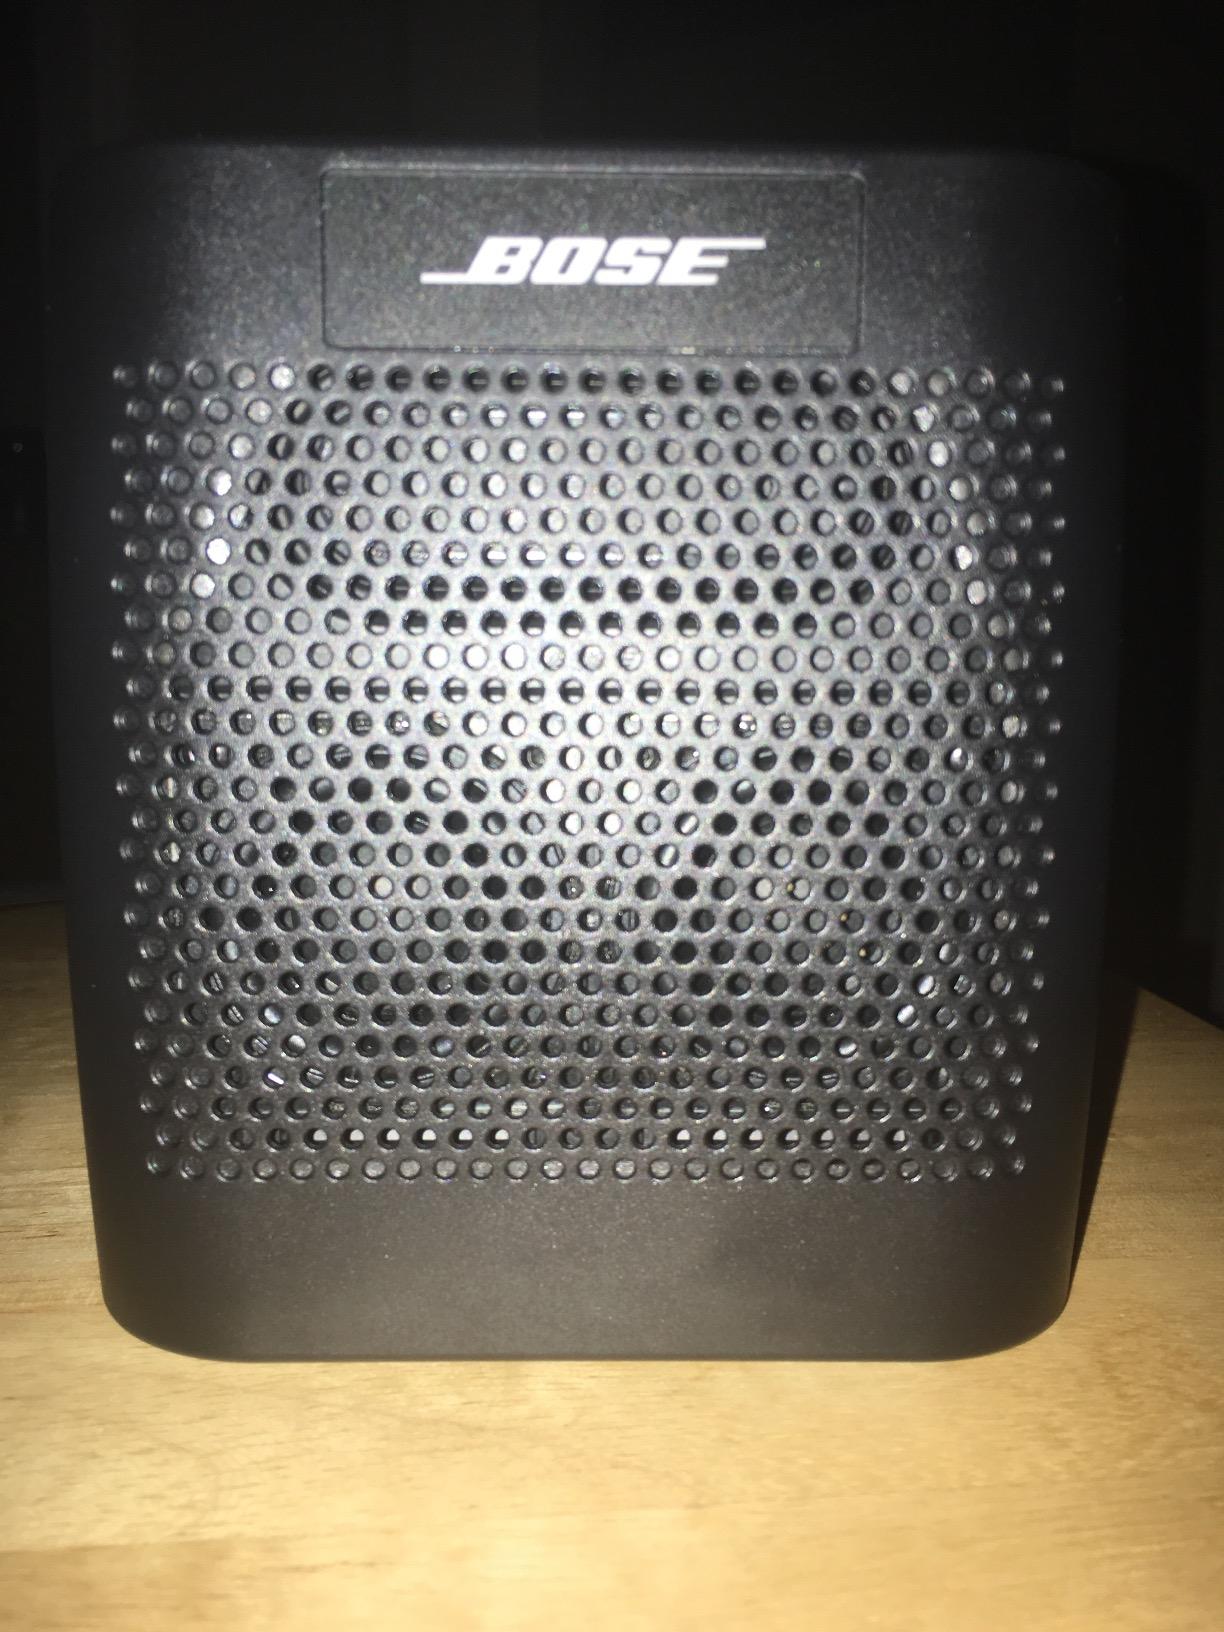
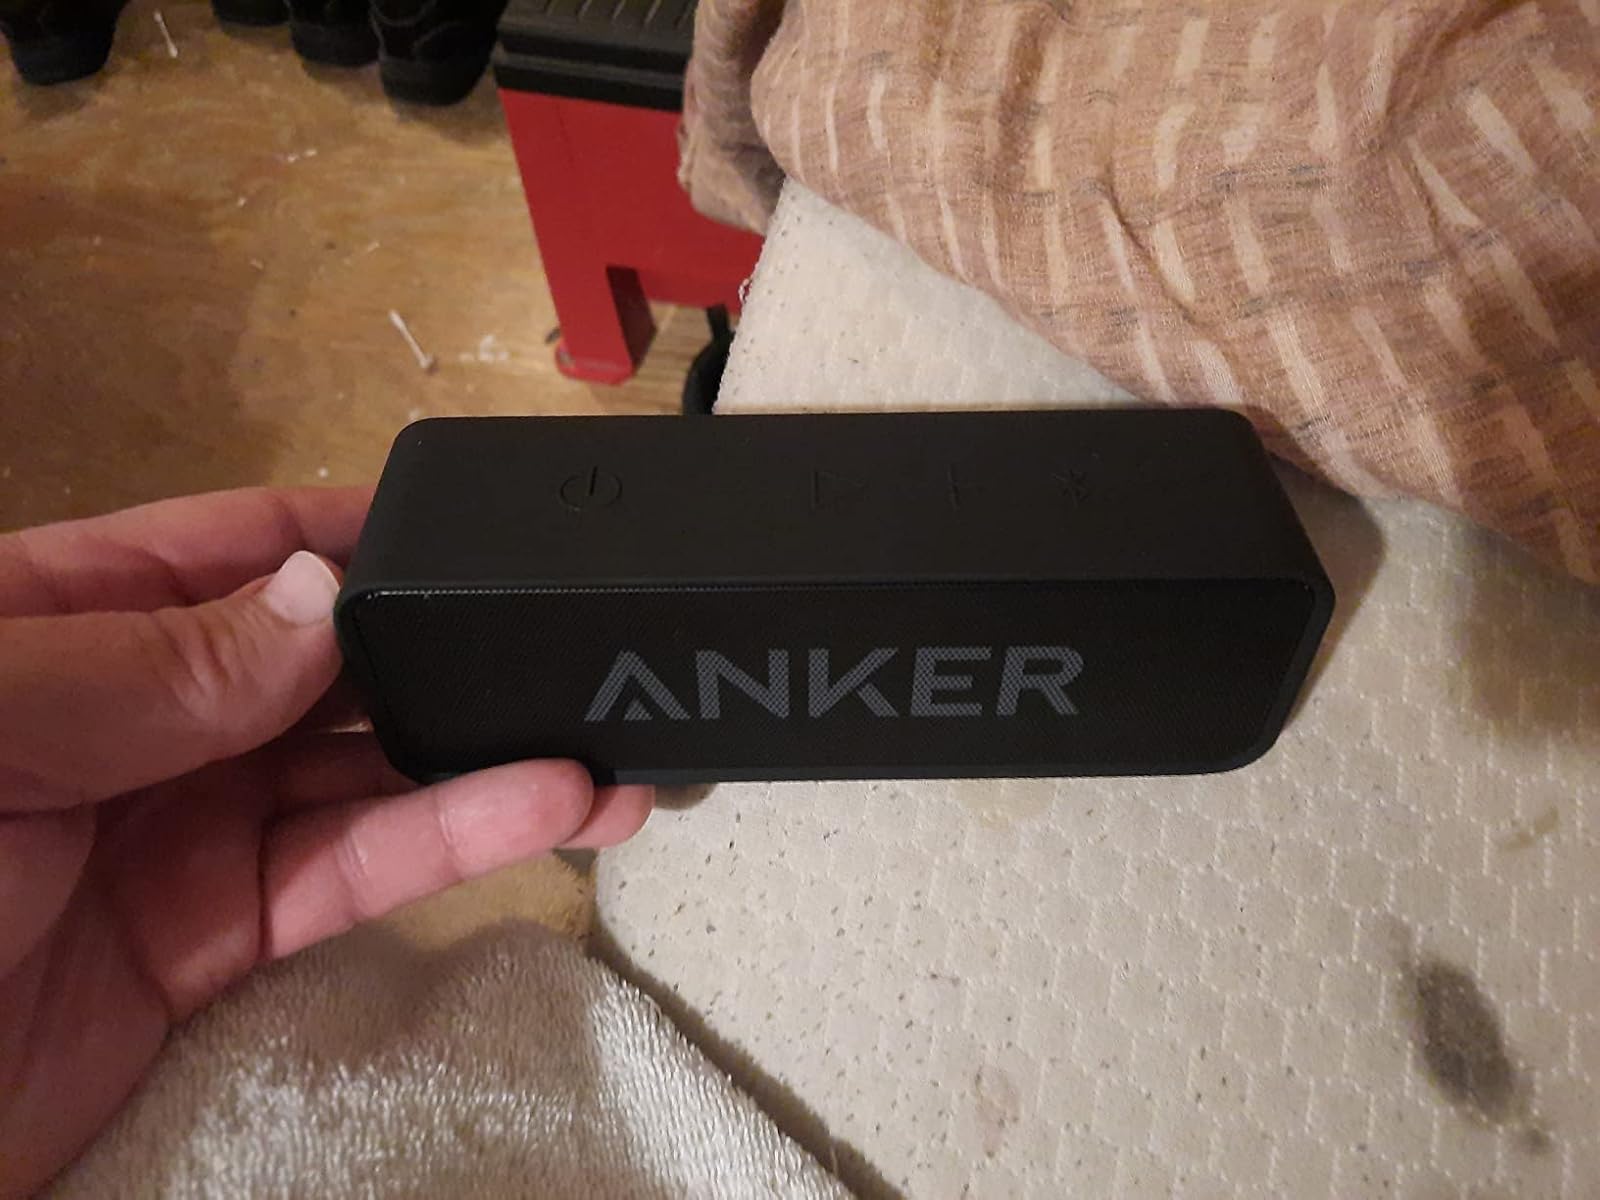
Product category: speaker
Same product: no